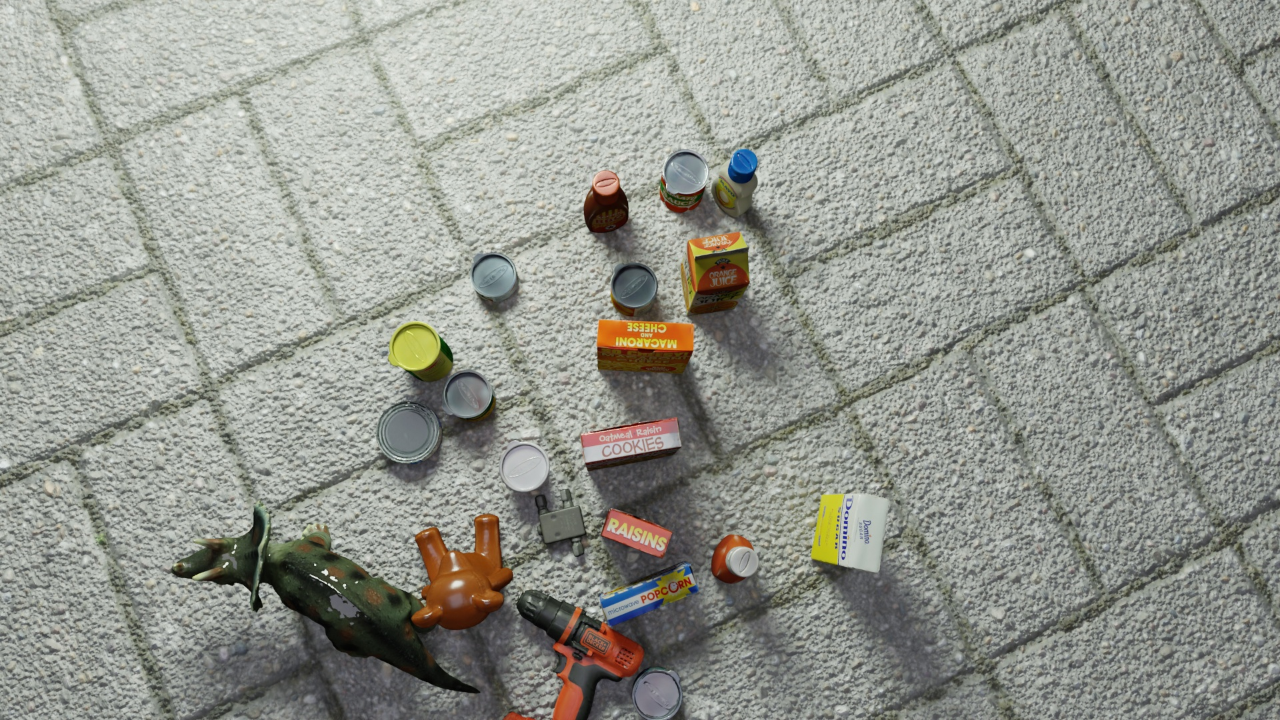
Question:
What are the five normalized (x, y) points between 0 and 1 in the image that outline the grasp plane for the cylindrical can of sliced mushrooms? Your answer should be as Grasp center: [], Left finger base: [], Right finger base: [], Left finger tip: [], Right finger tip: [].
Answer: Grasp center: [0.397656, 0.393056], Left finger base: [0.369531, 0.408333], Right finger base: [0.425781, 0.377778], Left finger tip: [0.367969, 0.422222], Right finger tip: [0.422656, 0.391667]